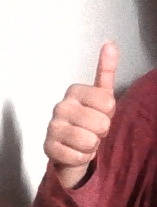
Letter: aleff